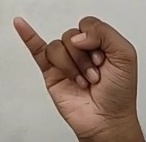
ASL sign: J